SOKO

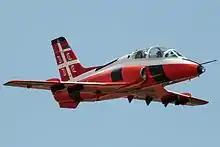
A Soko G-4 Super Galeb of the Serbian Air Force

Another programme begun during the 1970s would result in the development of the G-4 Super Galeb; it was designed as a replacement for Yugoslav Air Force's existing inventory of G-2 Galebs. According to aviation periodical Flight International, the Super Galeb showed unmistakable lineage from the earlier G-2, sharing the same British-sourced Rolls-Royce Viper turbojet engine, albeit uprated for greater performance. However, aviation historian Christopher Chant notes that: "the Super Galeb bares no more relation to the G-2 Galeb than an identity of role, being an altogether more advanced aircraft. Beyond the domestic market, it also competed internationally against jet trainers such as the Italian Aermacchi MB-339, the Czechoslovakian Aero L-39 Albatros, and the Spanish CASA C-101; Flight International observes that, while the Super Galeb offered less performance that the Franco-German Dassault/Dornier Alpha Jet, it was substantially cheaper to procure.